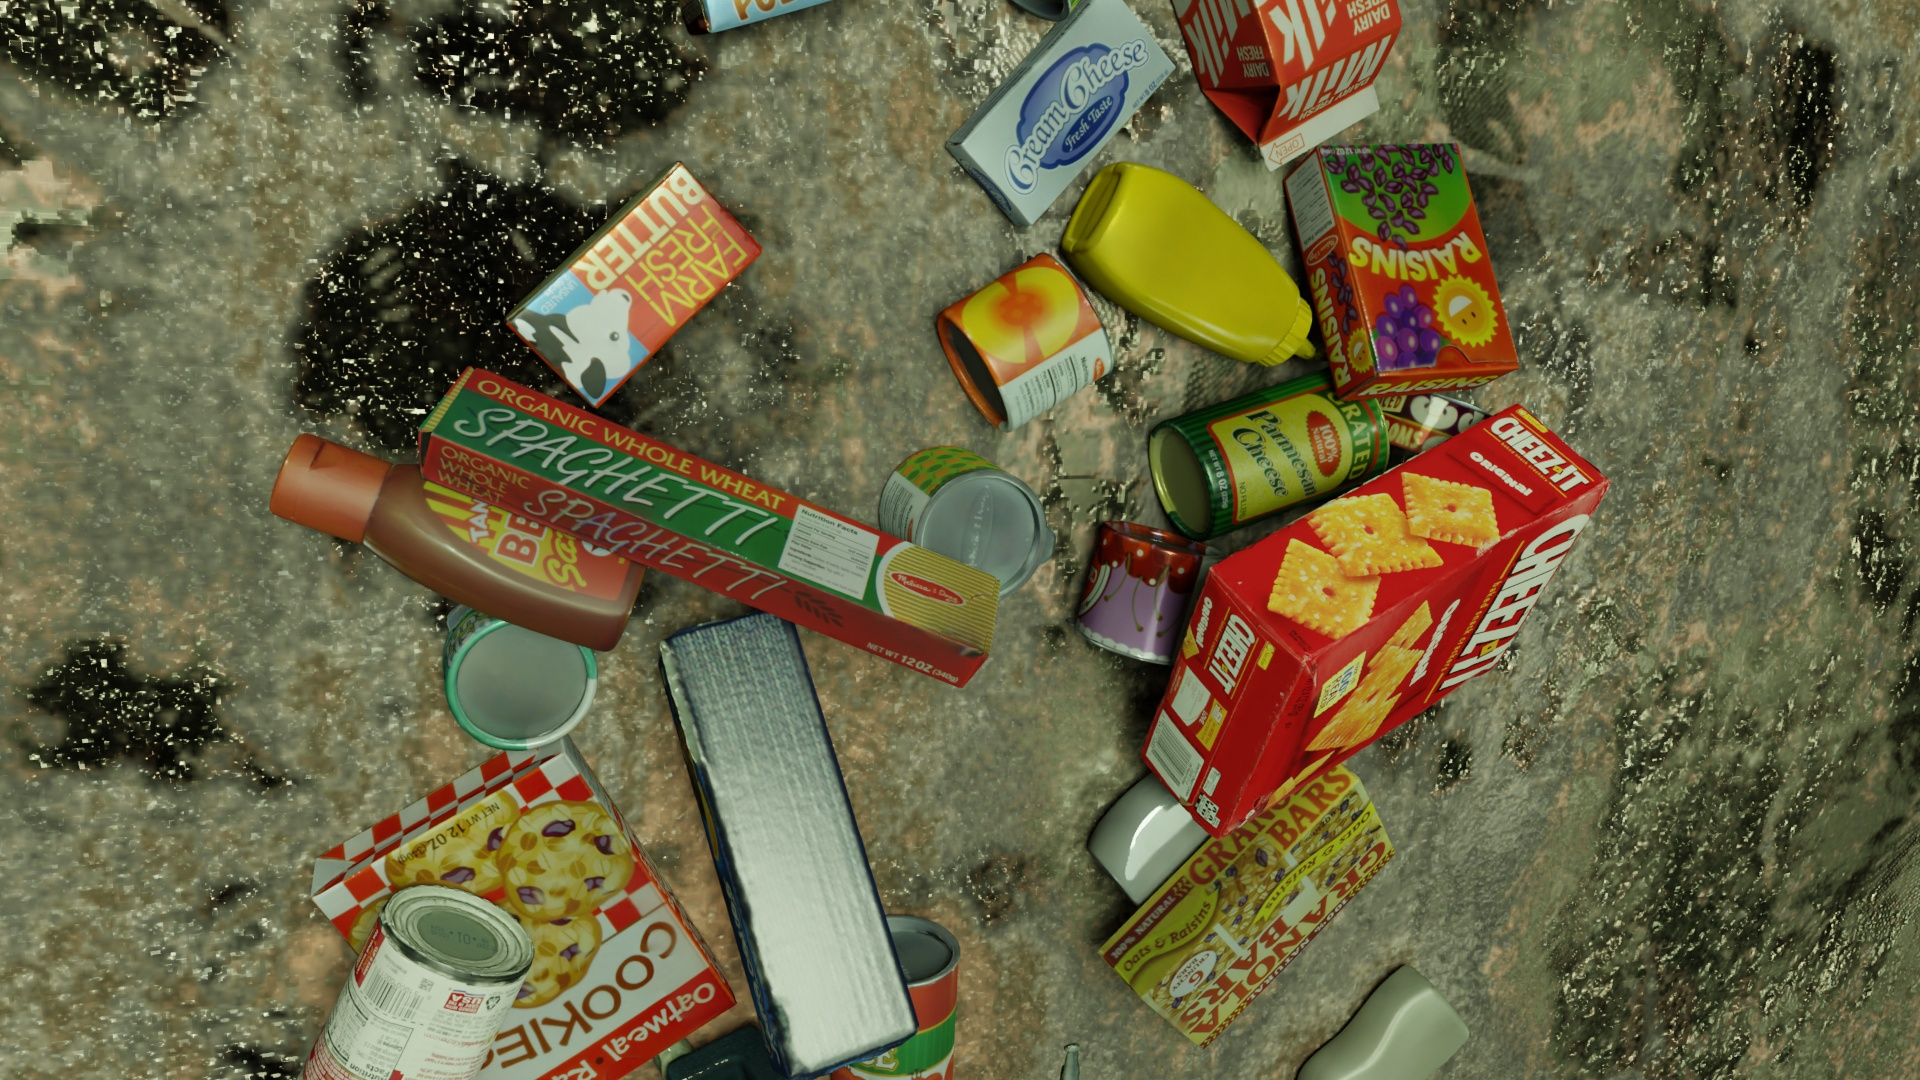
Question:
What are the eight normalized (x, y) image coordinates between 0 and 1 for the cuboid corners of the colorful can of tuna fish? Your answer should be a list of normalized (x, y) image coordinates between 0 and 1 with bottom face first then top face, all counter-clockwise.
Answer: [(0.271875, 0.722222), (0.207813, 0.631481), (0.268229, 0.532407), (0.328646, 0.627778), (0.269271, 0.69537), (0.208333, 0.607407), (0.265625, 0.512037), (0.323437, 0.60463)]